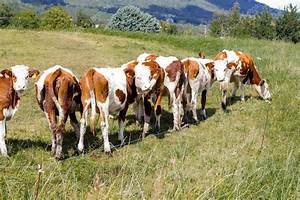
Label: mucca